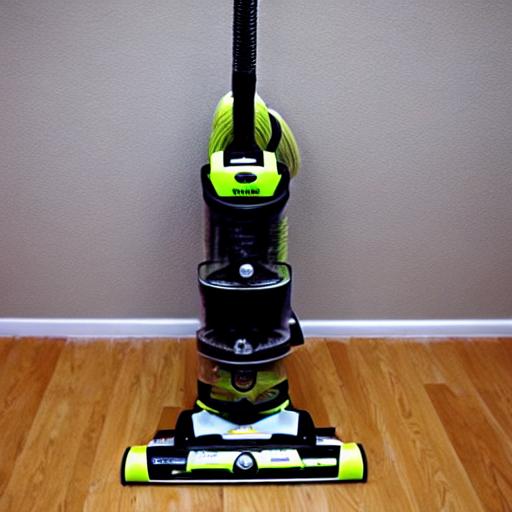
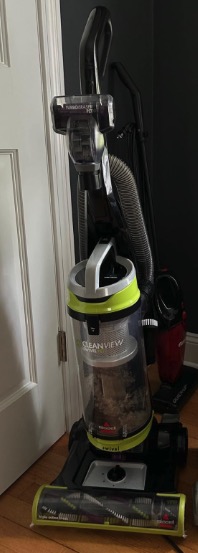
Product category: items_vacuum
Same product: no